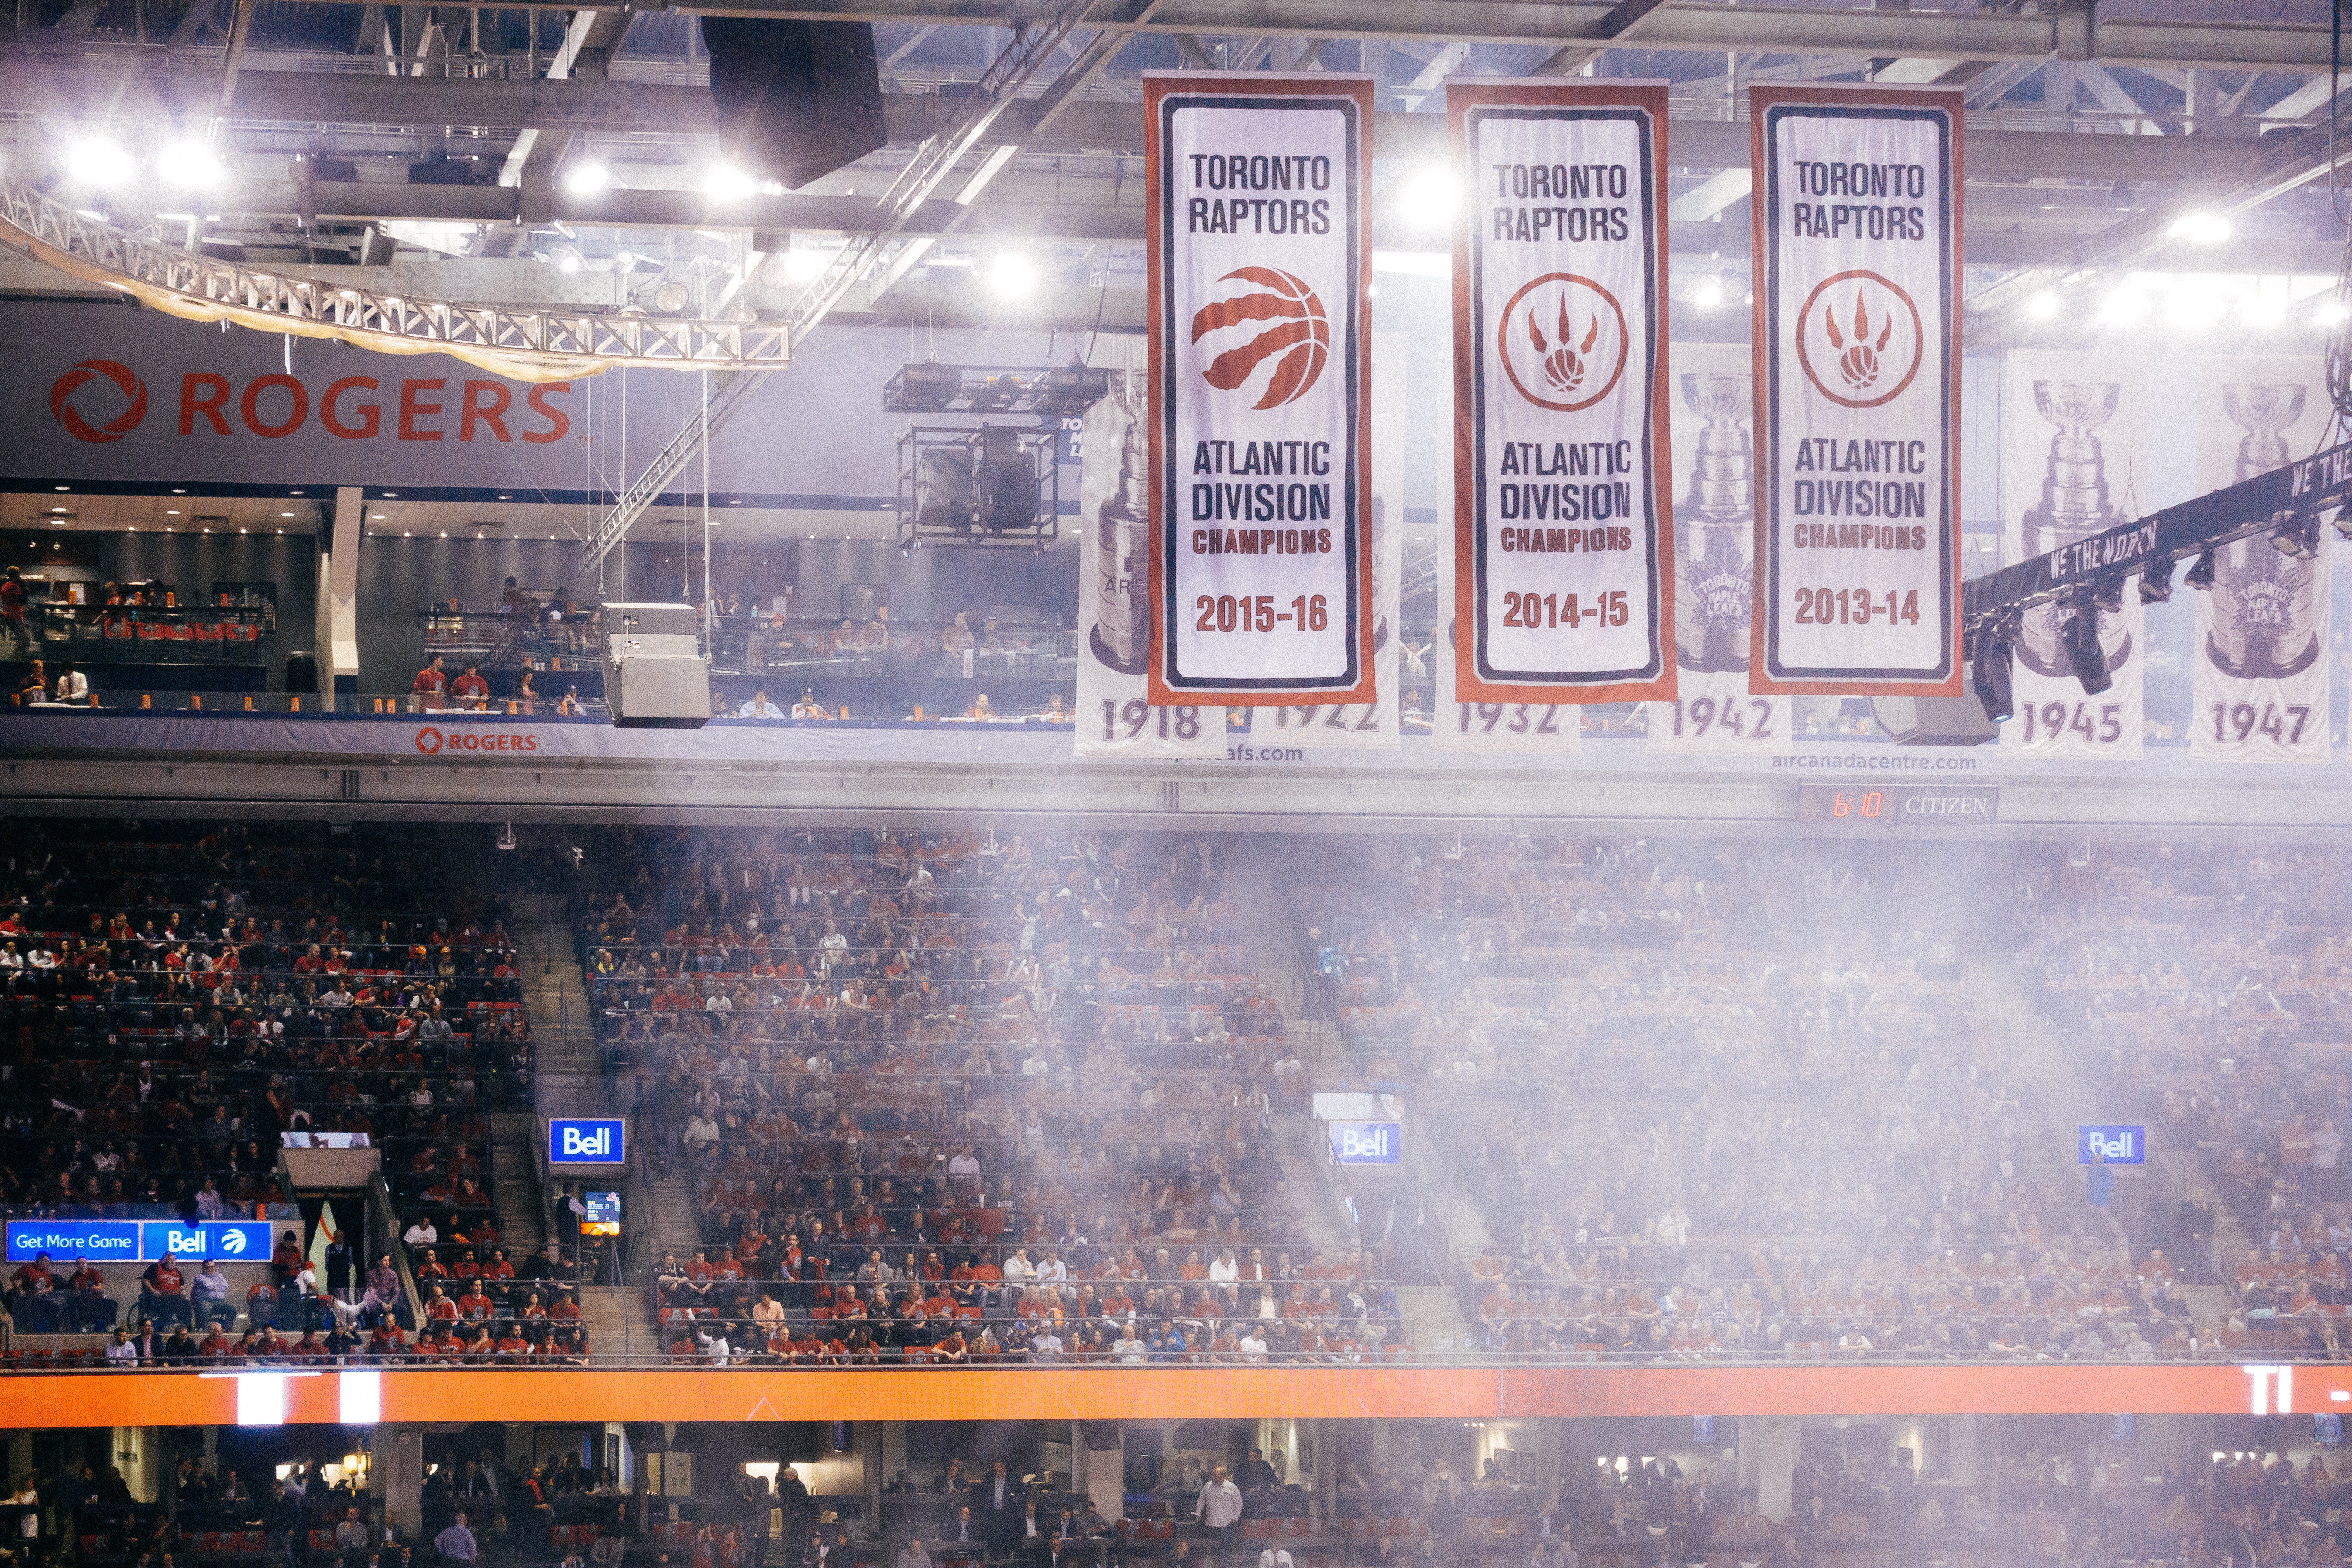
display device